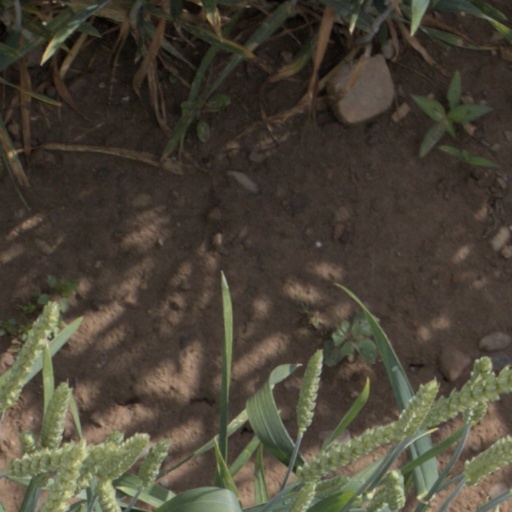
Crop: wheat